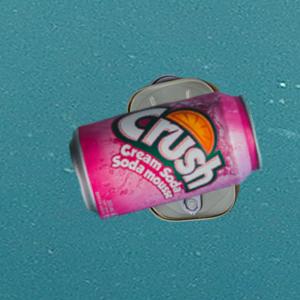
Label: cans